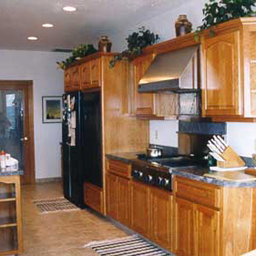
Room type: kitchen